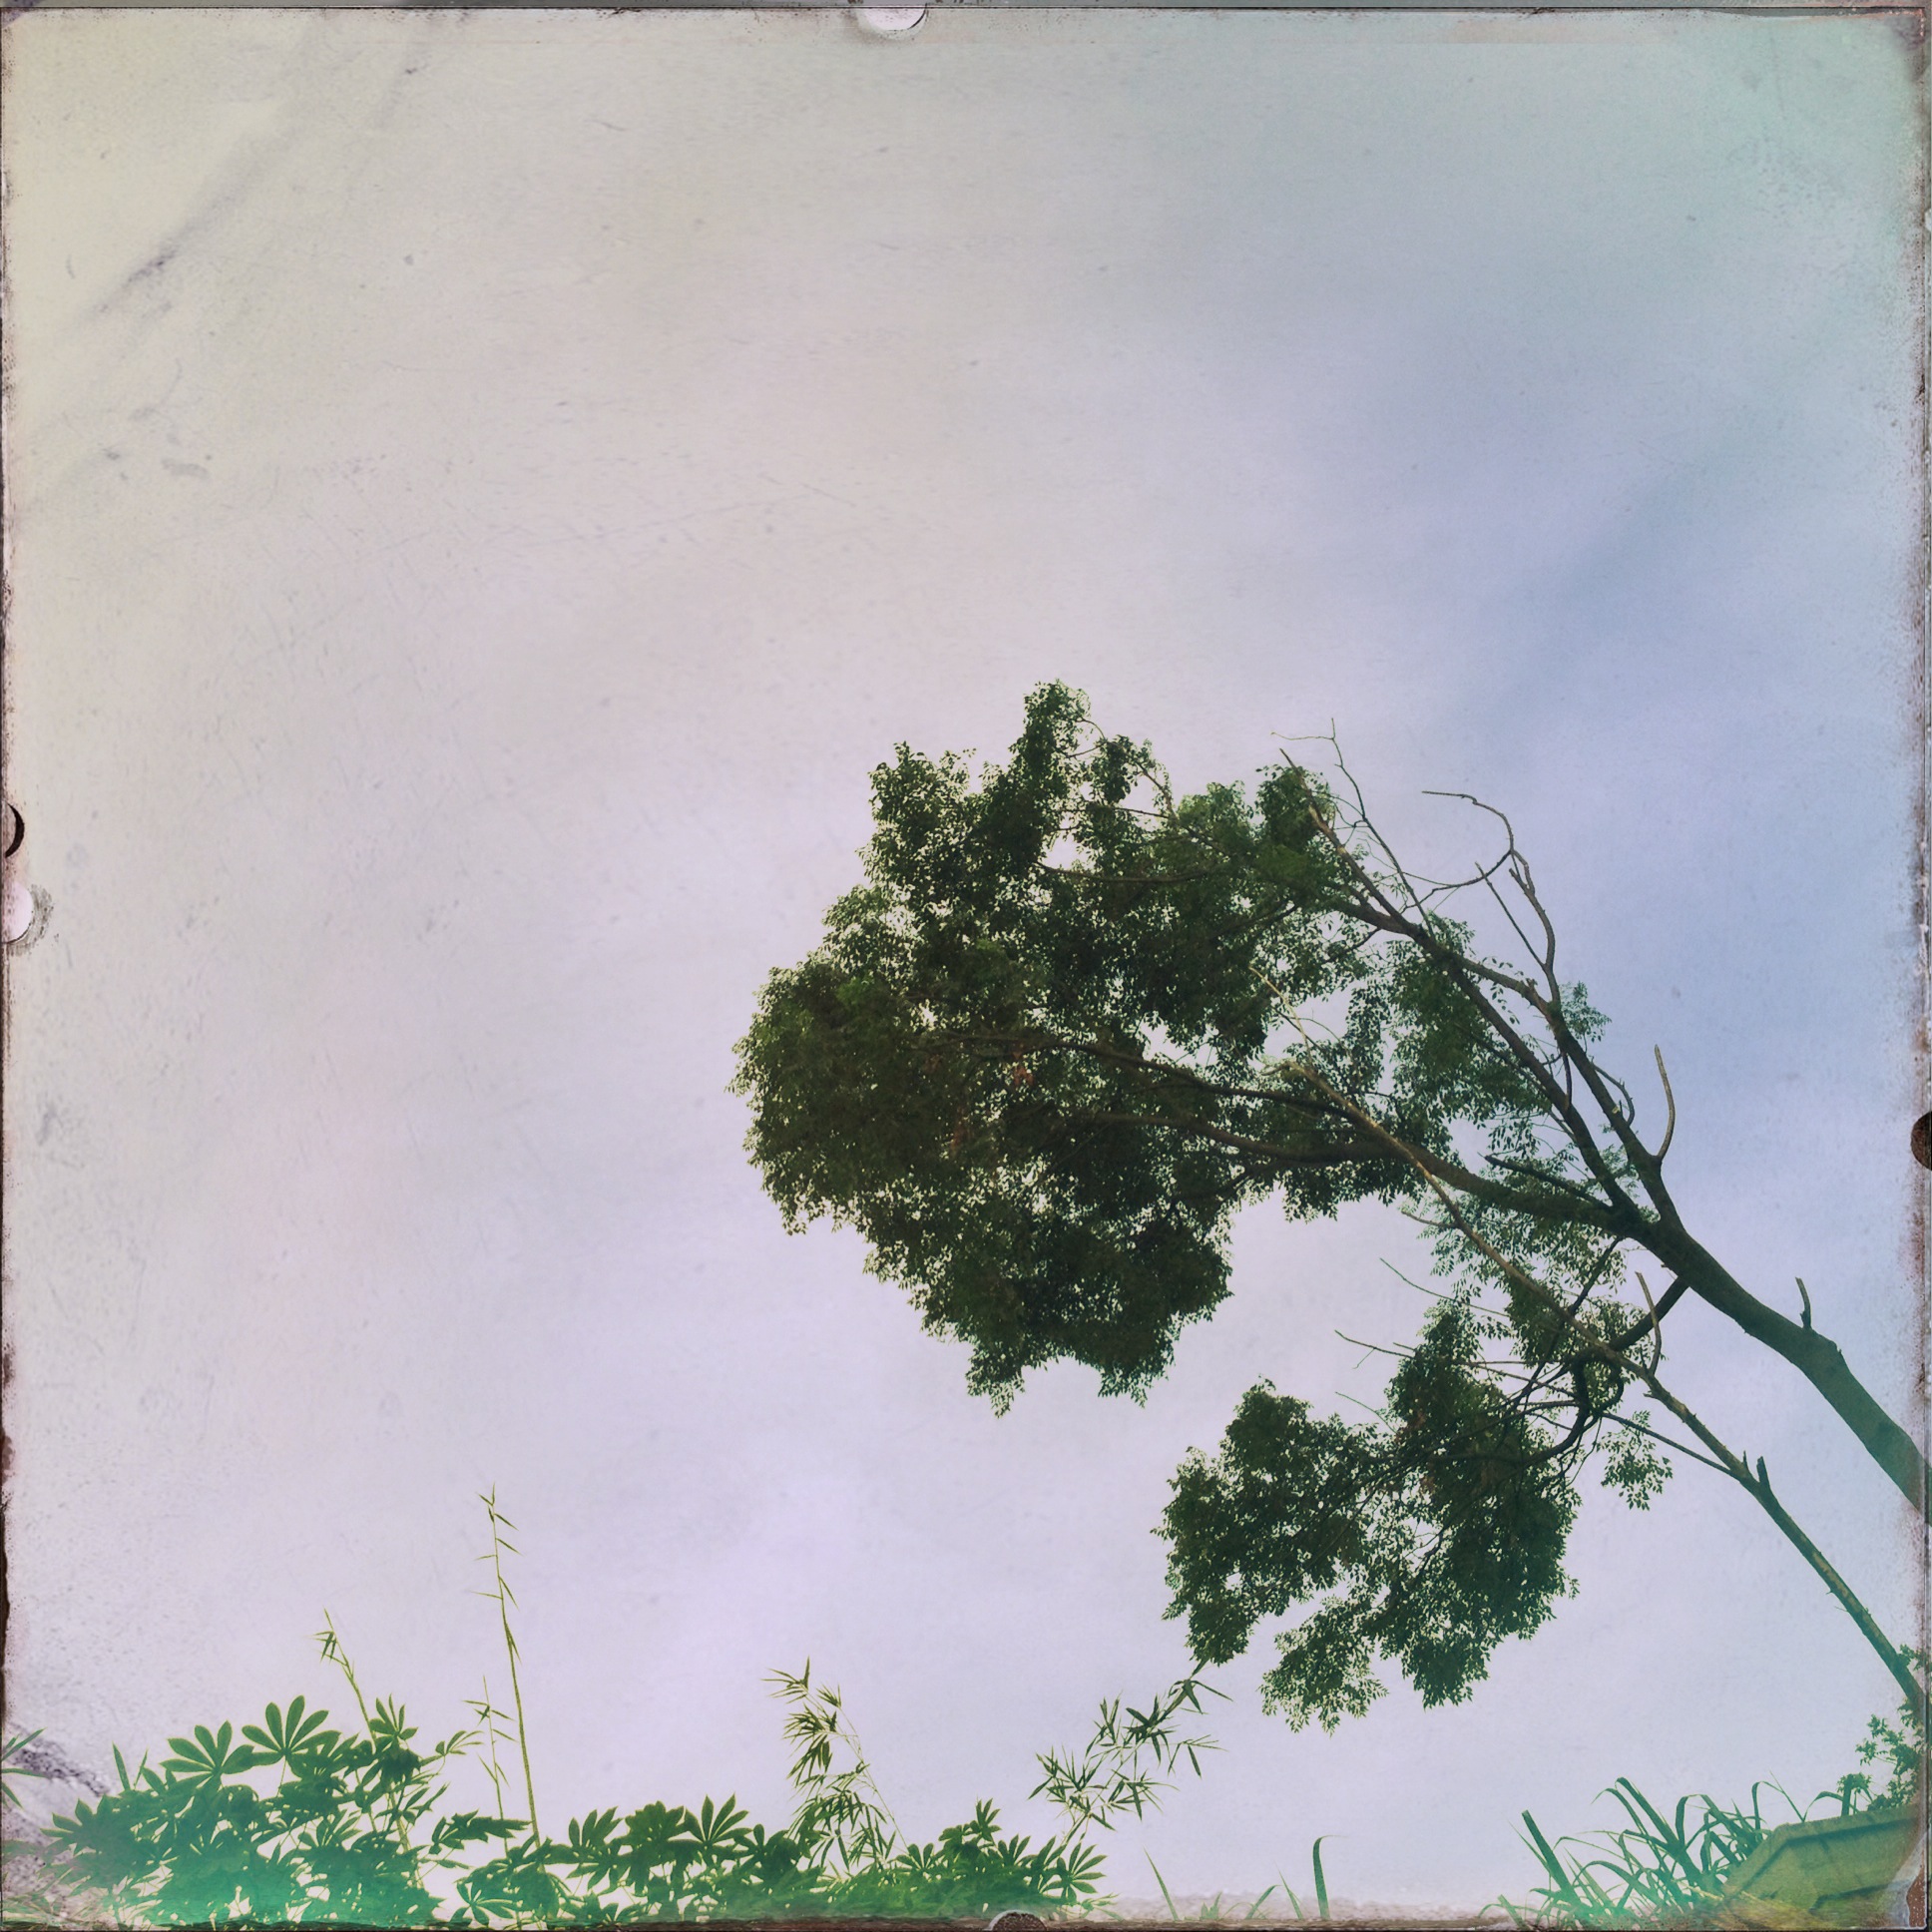
tree, plant, flower, green, botany, sketch, drawing, hipstamatic, shilsholefilm, jimmylens, watercolor paint, woody plant